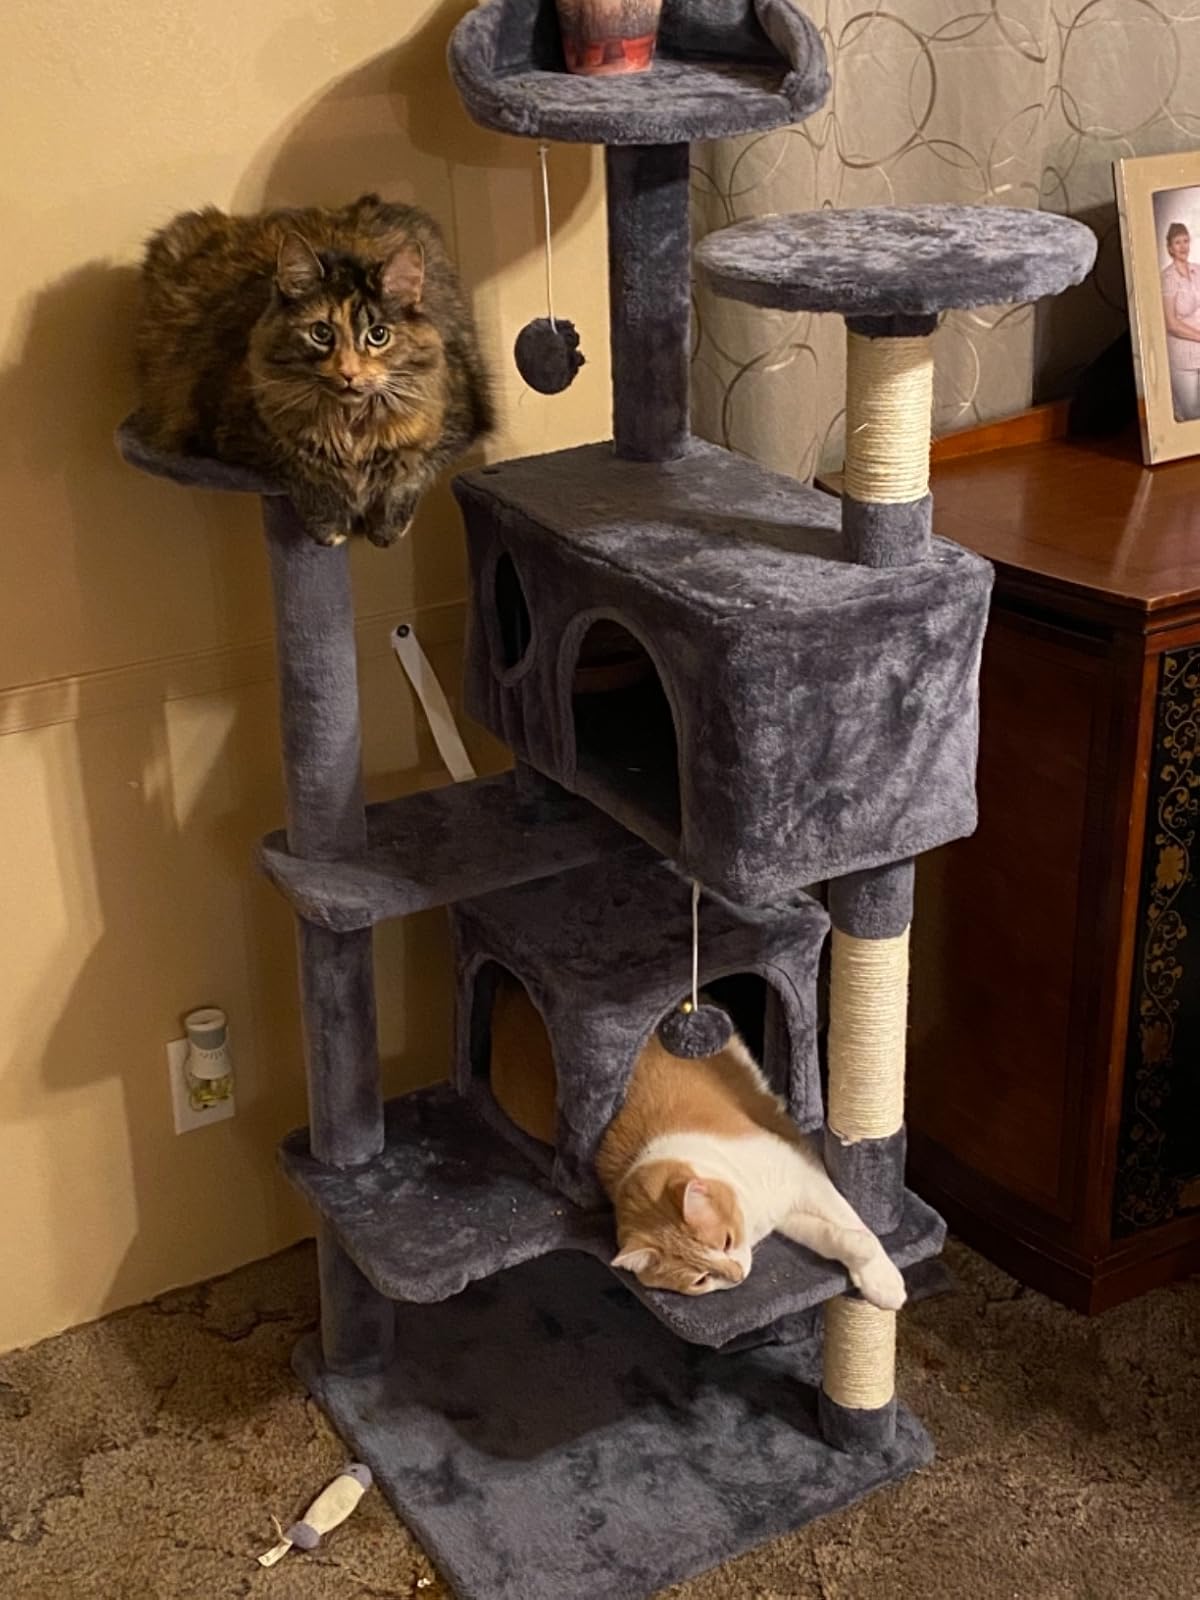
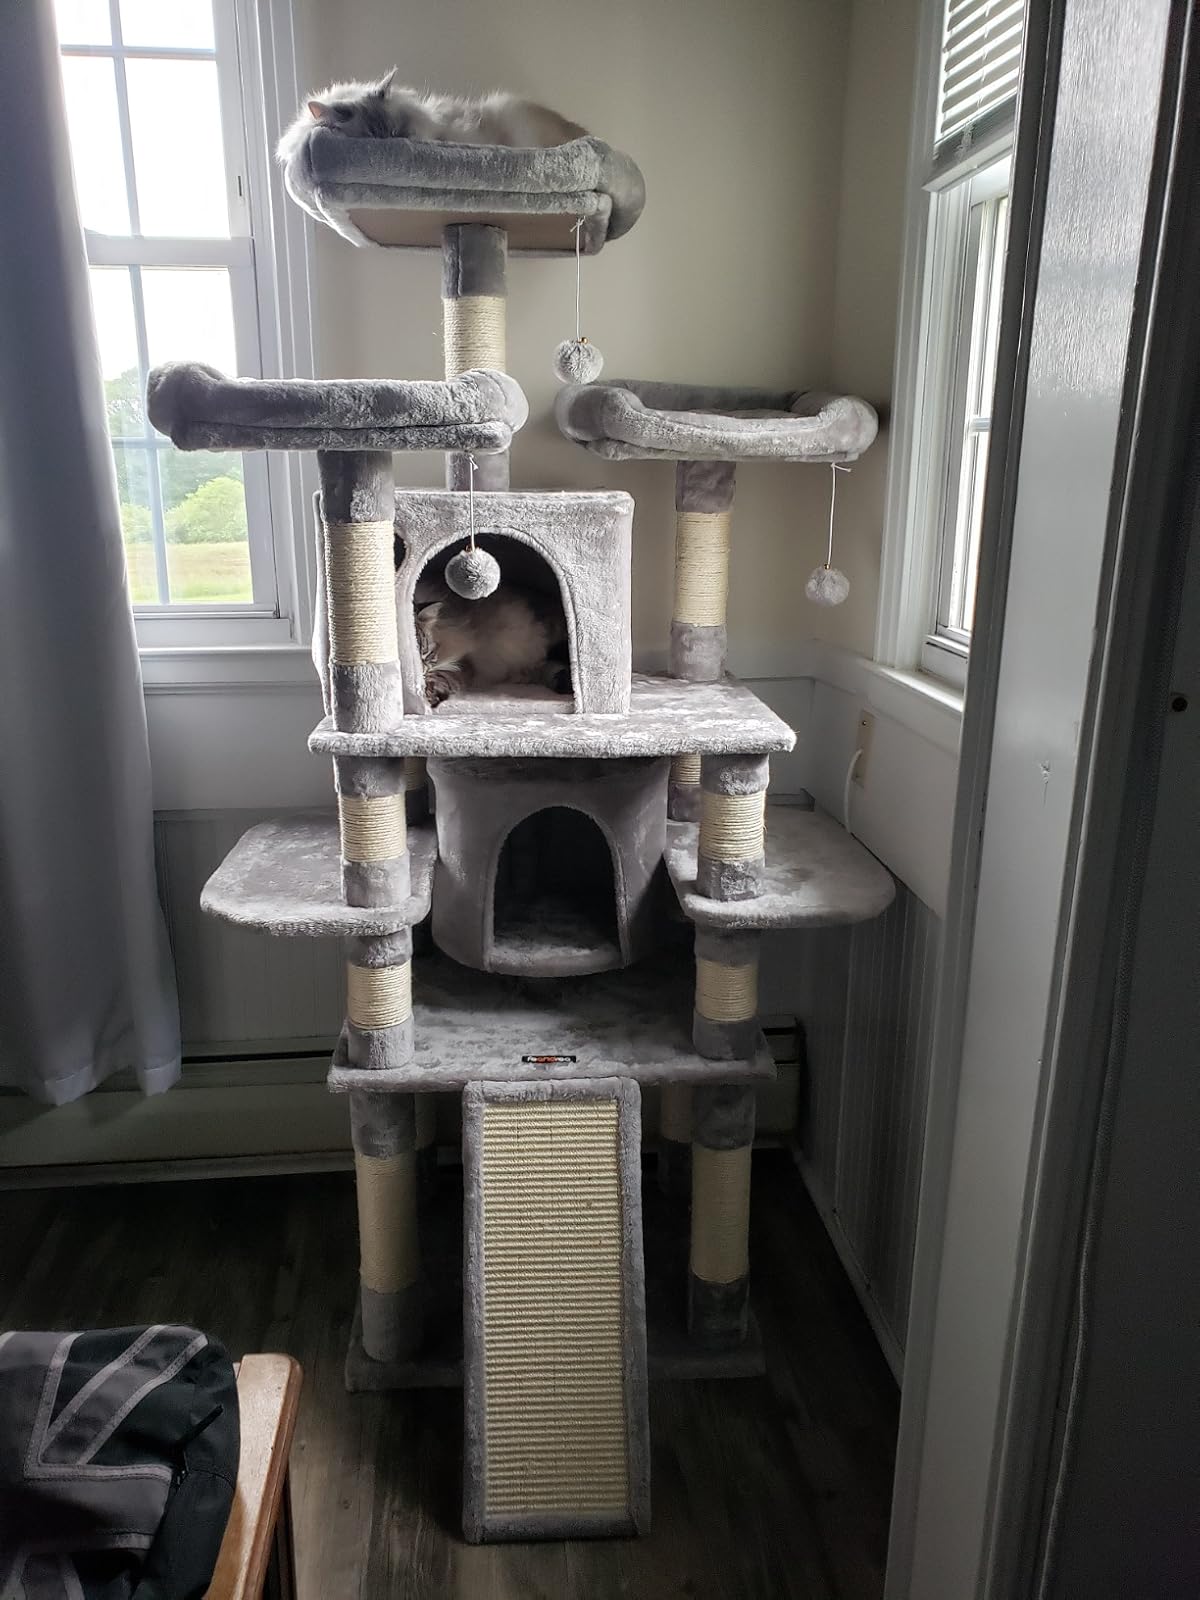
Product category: items_cat tree
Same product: no